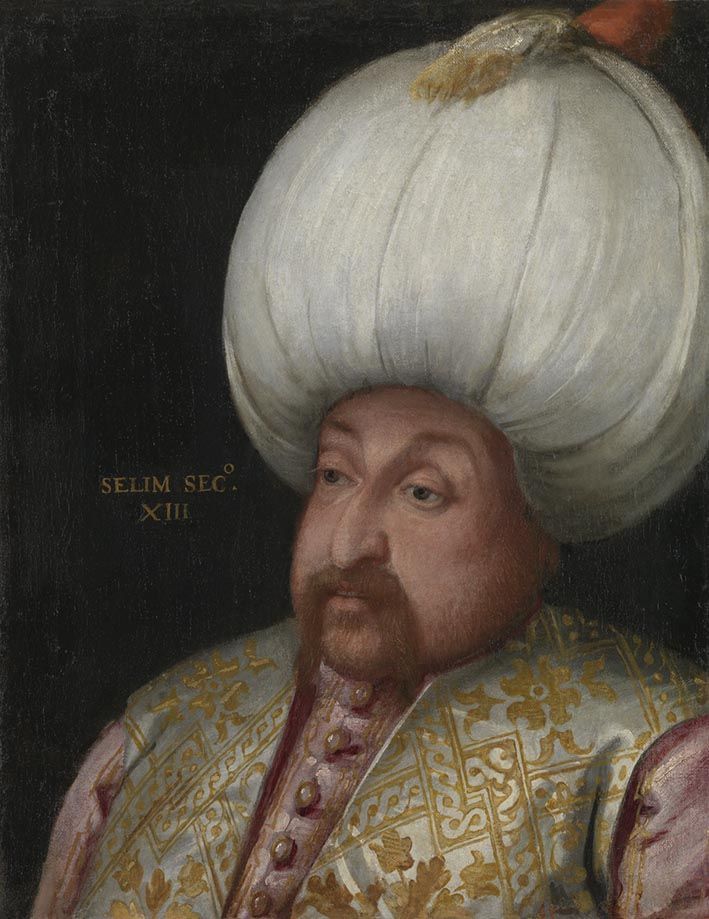
สุลต่านเซลิมที่ 2

|name = เซลิมที่ 2سليم ثانى
|title = ซีซาร์ (ตำแหน่ง)#จักรวรรดิออตโตมัน|กัยเซรีรูมผู้อารักขามัสยิดศักดิ์สิทธิ์ทั้งสองรัฐเคาะลีฟะฮ์ออตโตมัน|เคาะลีฟะฮ์ออตโตมันอะมีรุลมุอ์มินีน
|image = Paolo Veronese (Nachfolger) - Sultan Selim II. - 2248 - Bavarian State Painting Collections.jpg
|succession = รายพระนามสุลต่านแห่งออตโตมัน|สุลต่านแห่งจักรวรรดิออตโตมัน (ปาดีชาฮ์) องค์ที่ 11
|reign = 7 กันยายน ค.ศ. 1566 - (formatnum:)
|coronation = 8 กันยายน ค.ศ. 1566
|predecessor = สุลัยมานผู้เกรียงไกร|สุลัยมานที่ 1
|successor = สุลต่านมูรัดที่ 3
|birth_date = 30 พฤษภาคม ค.ศ. 1524
|birth_place = พระราชวังโทพคาปึ, อิสตันบูล, จักรวรรดิออตโตมัน
|death_place = พระราชวังโทพคาปึ, อิสตันบูล, จักรวรรดิออตโตมัน
|burial_place = ฮาเกียโซเฟีย, อิสตันบูล
|spouse = นูร์บานู ซุลตัน
|issue = สุลต่านมูรัดที่ 3
|full name = Selim Şah bin Süleyman Şah HanGaro Kürkman, (1996), "Ottoman Silver Marks", p.41
|house = ราชวงศ์ออตโตมัน|ออตโตมัน
|house-type = ราชวงศ์
|father = สุลัยมานผู้เกรียงไกร|สุลัยมานที่ 1
|mother = ร็อกเซลานา
|signature_type = ตราพระปรมาภิไธยทูกรา
|religion = ซุนนี|อิสลามนิกายซุนนี
|signature = Tughra of Selim II.JPG
สุลต่านเซลิมที่ 2 ( "Selīm-i sānī", ; 30 พฤษภาคม ค.ศ. 1524 – 15 ธันวาคม ค.ศ. 1574) มีอีกพระนามว่า เซลิมพระเกศาบลอนด์ () () เป็นสุลต่านแห่งจักรวรรดิออตโตมันตั้งแต่ ค.ศ. 1566 จนกระทั่งสวรรคตใน ค.ศ. 1574 พระองค์เป็นพระราชโอรสในสุลต่านสุลัยมานผู้เกรียงไกรกับพระนางร็อกเซลานา พระองค์ไม่น่าจะเป็นผู้สืบทอดตำแหน่งสุลต่านจนกระทั่ง เชฮ์ซาเด เมห์เหม็ด|เมห์เหม็ด พระเชษฐาสวรรคตจากโรคฝีดาษ และเชฮ์ซาเด มุสทาฟา|มุสทาฟาถูกพระราชบิดาบีบพระศอจนสวรรคต และเชฮ์ซาเด บาเยซิด|บาเยซิดพระอนุชาถูกฆ่าตามพระราชดำรัสสั่งของพระราชบิดาหลังก่อกบฏต่อพระองค์
พระองค์สวรรคตในวันที่ 15 ธันวาคม ค.ศ. 1574 และถูกฝังที่ฮาเกียโซเฟีย
== ประวัติ ==
พระองค์เสด็จพระราชสมภพที่กรุงคอนสแตนติโนเปิล (ปัจจุบันคืออิสตันบูล) เมื่อวันที่ 30 พฤษภาคม ค.ศ. 1524 ในรัชสมัยของสุลัยมานผู้เกรียงไกร ผู้เป็นพระราชบิดาของพระองค์ พระราชมารดาของพระองค์คือร็อกเซลานา ผู้เคยเป็นทาสและนางสนมที่เกิดเป็นลูกสาวของนักบวชออร์โธดอกซ์ในยูเครน"The Speech of Ibrahim at the Coronation of Maximilian II", Thomas Conley, Rhetorica: A Journal of the History of Rhetoric, Vol. 20, No. 3 (Summer 2002), 266. และต่อมาได้รับอิสรภาพและกลายเป็นพระมเหสีโดยชอบตามกฎหมายของสุลต่านสุลัยมาน
ใน ค.ศ. 1545 ที่คอนยา พระองค์ได้แต่งงานกับนูร์บานู ซุลตัน ซึ่งเธอเป็นมารดาของสุลต่านมูรัดที่ 3 ผู้สืบทอดของพระองค์
== นิสัยส่วนพระองค์ ==
พระองค์ได้รับการกล่าวขานให้รู้จักในฐานะกษัตริย์พระทัยดี ประชาชนรักไคร่ พระองค์ชอบความสนุกสนานและความบันเทิง ชื่นชอบการดื่มเหล้า และชื่นชอบนักวิชาการและนักกวี เช่นเดียวกับนักดนตรี นักมวยปล้ำ อย่างไรก็ตามมีการระบุว่าพระองค์ไม่ได้ปรากฏตัวในที่สาธารณะมากนัก พระราชบิดาของพระองค์มักเสด็จไปละหมาดในวันศุกร์และออกไปเที่ยวในที่สาธารณะ พระองค์ละเลยสิ่งนี้และใช้เวลาอยู่ในวัง
== เหตุการณ์ในรัชสมัย ==
ในรัชสมัยของพระองค์ที่ 2 มีการทำสงครามบ่อยครั้ง มีการทำสงครามกับเวนิสเพื่อแย่ชิงไซปรัส ช่วง ค.ศ.1570-1573 รวมถึงการได้ครอบครองจังหวัดอาเจะฮ์ในหมู่เกาะอินเดียตะวันออก และผนวกประเทศตูนิเซียเป็นส่วนหนึ่งของจักรวรรดิ และยังทำสงครามกับจักรวรรดิโรมันอันศักดิ์สิทธิ์
==อ้างอิง==
==ข้อมูล==
* Finkel, Caroline, "Osman's Dream", Basic Books, 2005.
*
==อ่านเพิ่ม==
* Ancestry of Sultana Nur-Banu (Cecilia Venier-Baffo)
* John Julius Norwich, "A History of Venice" (1989),
==แหล่งข้อมูลอื่น==
* Selim II Tomb
หมวดหมู่:สุลต่านออตโตมัน
หมวดหมู่:ผู้อารักขามัสยิดศักดิ์สิทธิ์ทั้งสอง
หมวดหมู่:ราชวงศ์ออสมัน